Limpopo

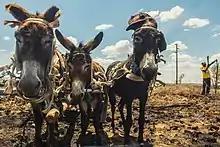
Man and his donkeys collecting wood in a rural area

Limpopo has a total population of 6.015 million with 1.641 million households. The province has a relatively high Human Development Index (HDI) of 0.710, which is the third highest in South Africa.